Eupithecia acutipennis

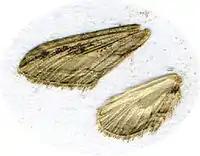
Wings

The wingspan is about 22 mm. The forewings are light smoky ocherous. Adults have been recorded on wing from October to April.